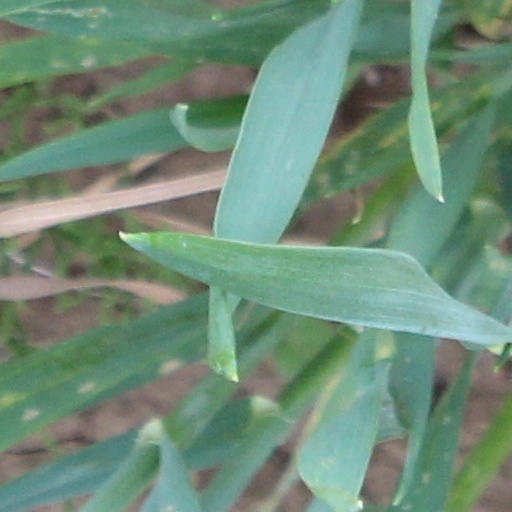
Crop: wheat